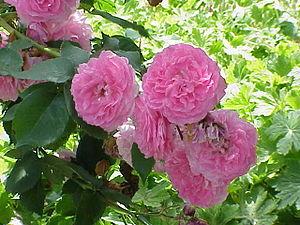
'Prince Napoléon' est un cultivar de rosier Bourbon obtenu en 1864 par le fameux rosiériste lyonnais Jean Pernet. Il doit son nom au prince Napoléon-Jérôme Bonaparte, cousin germain de Napoléon III.